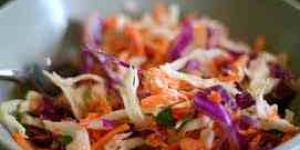
ensalada de radicchio manzana y zanahoria